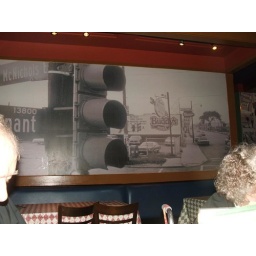
capuchin kitchen fund raiser at buddy's pizza in Livonia mi